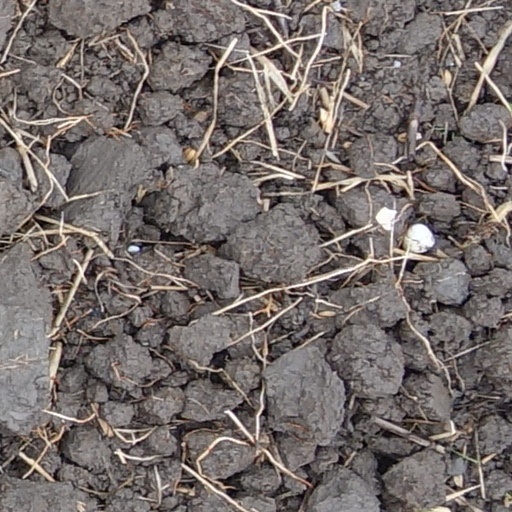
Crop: wheat